Answer in natural language. Considering the relative positions, is wall paint (marked B) to the left or right of green decagon houseplant (marked C)? Choose between the following options: right or left
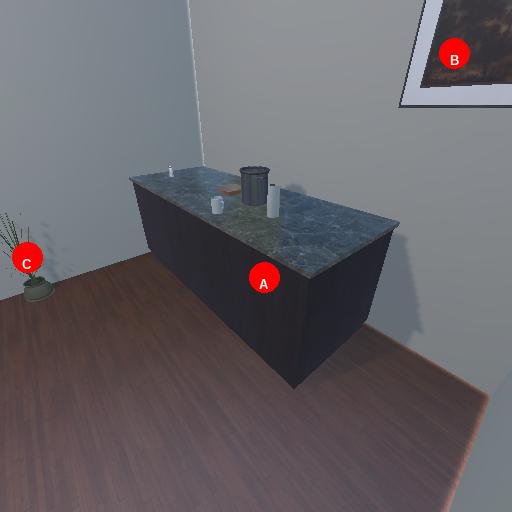
<answer>right</answer>